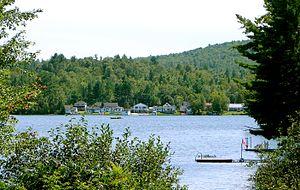
Otter Lake est une municipalité de village du Québec, située dans la municipalité régionale de comté de Pontiac et dans la région administrative de l'Outaouais.